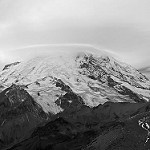
Label: B & W